History of Caxias do Sul

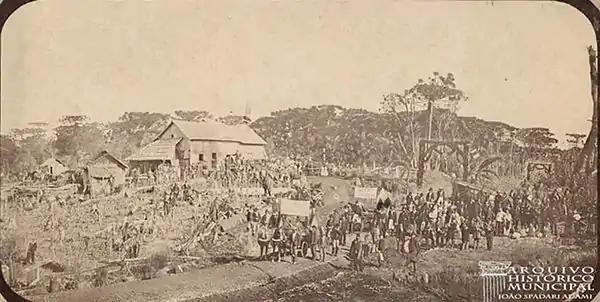
Official delegation arriving from Porto Alegre for the installation of the Governing Board in 1890.

On 20 June 1890, it was elevated to the condition of village, with the name "Vila de Santa Tereza de Caxias", and needed a legal organization to manage itself. In an ordinance of 28 June, the state government appointed a Governing Board to administer the municipality, integrated by Ernesto Marsiaj, Angelo Chitolina, and Salvador Sartori, who concentrated the legislative and executive powers. This board, after several changes in its composition, ended its activities on 15 December 1891, when the first Municipal Council was sworn in.